Nelson Rockefeller

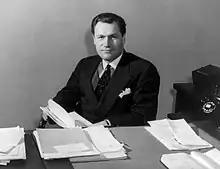
Rockefeller as Coordinator of Inter-American Affairs in 1940

In 1940, after he expressed his concern to President Franklin D. Roosevelt over Nazi influence in Latin America, the President appointed Rockefeller to the new position of Coordinator of Inter-American Affairs (CIAA) in the Office of the Coordinator of Inter-American Affairs (OCIAA). Rockefeller was charged with overseeing a program of U.S. cooperation with the nations of Latin America to help raise the standard of living, to achieve better relations among the nations of the western hemisphere, and to counter rising Nazi influence in the region. He facilitated this form of cultural diplomacy by collaborating with the director of Latin American Relations at the CBS radio network Edmund A. Chester.